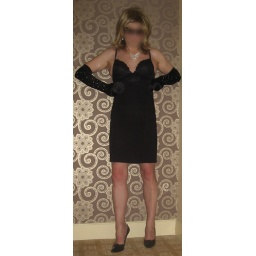
I've pulled my black dress down below my breasts to show the black basque underneath.